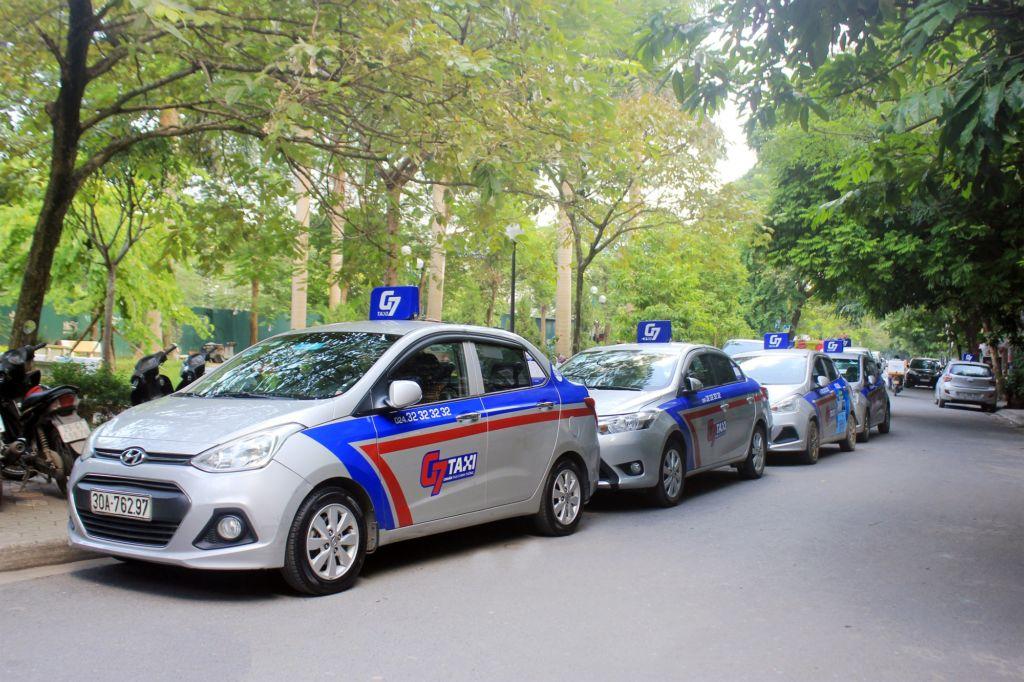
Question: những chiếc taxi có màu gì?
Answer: những chiếc taxi có màu xám